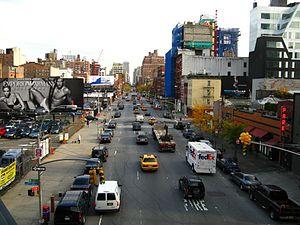
La Dixième Avenue est une avenue de l'arrondissement de Manhattan, à New York. Au nord de la 60ᵉ Rue, la Dixième Avenue prend le nom d’Amsterdam Avenue.